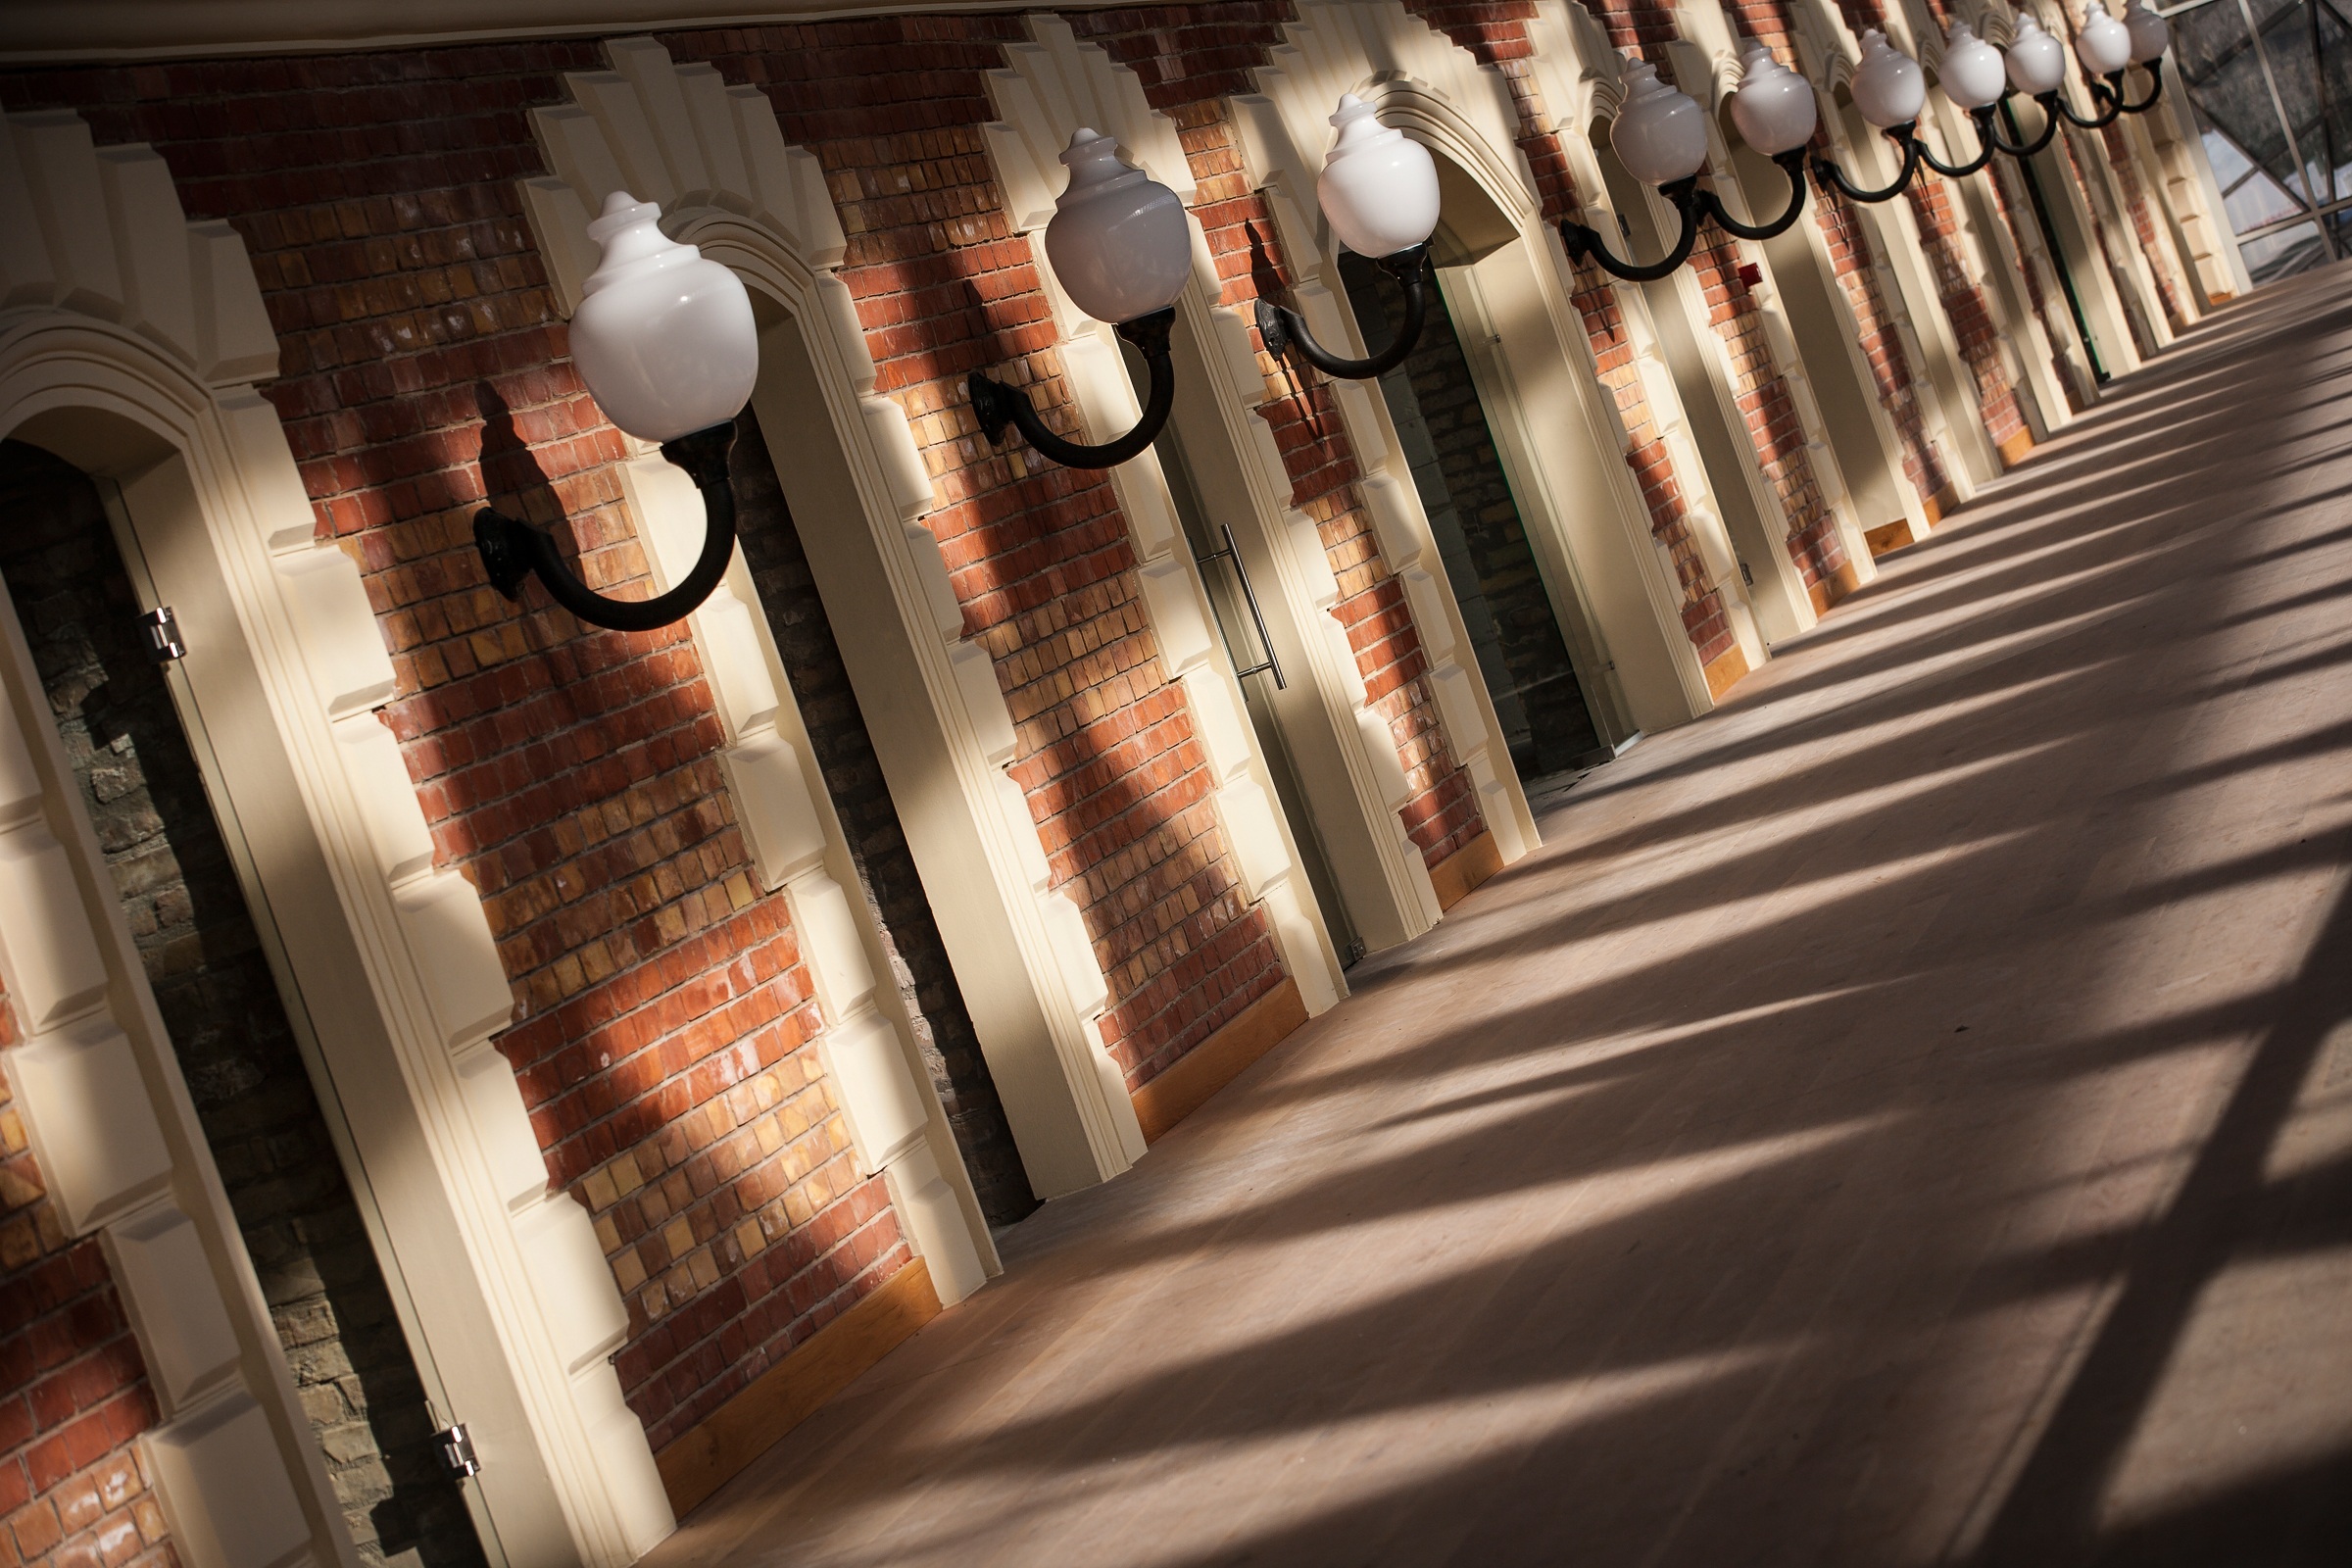
light, wood, house, color, lamp, interior design, design, temple, stairs, internal, shape